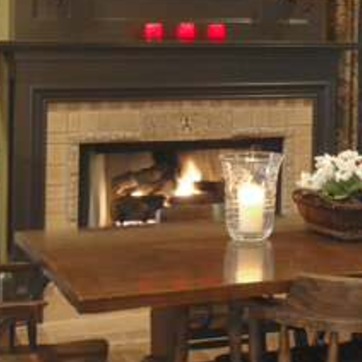
Material: other